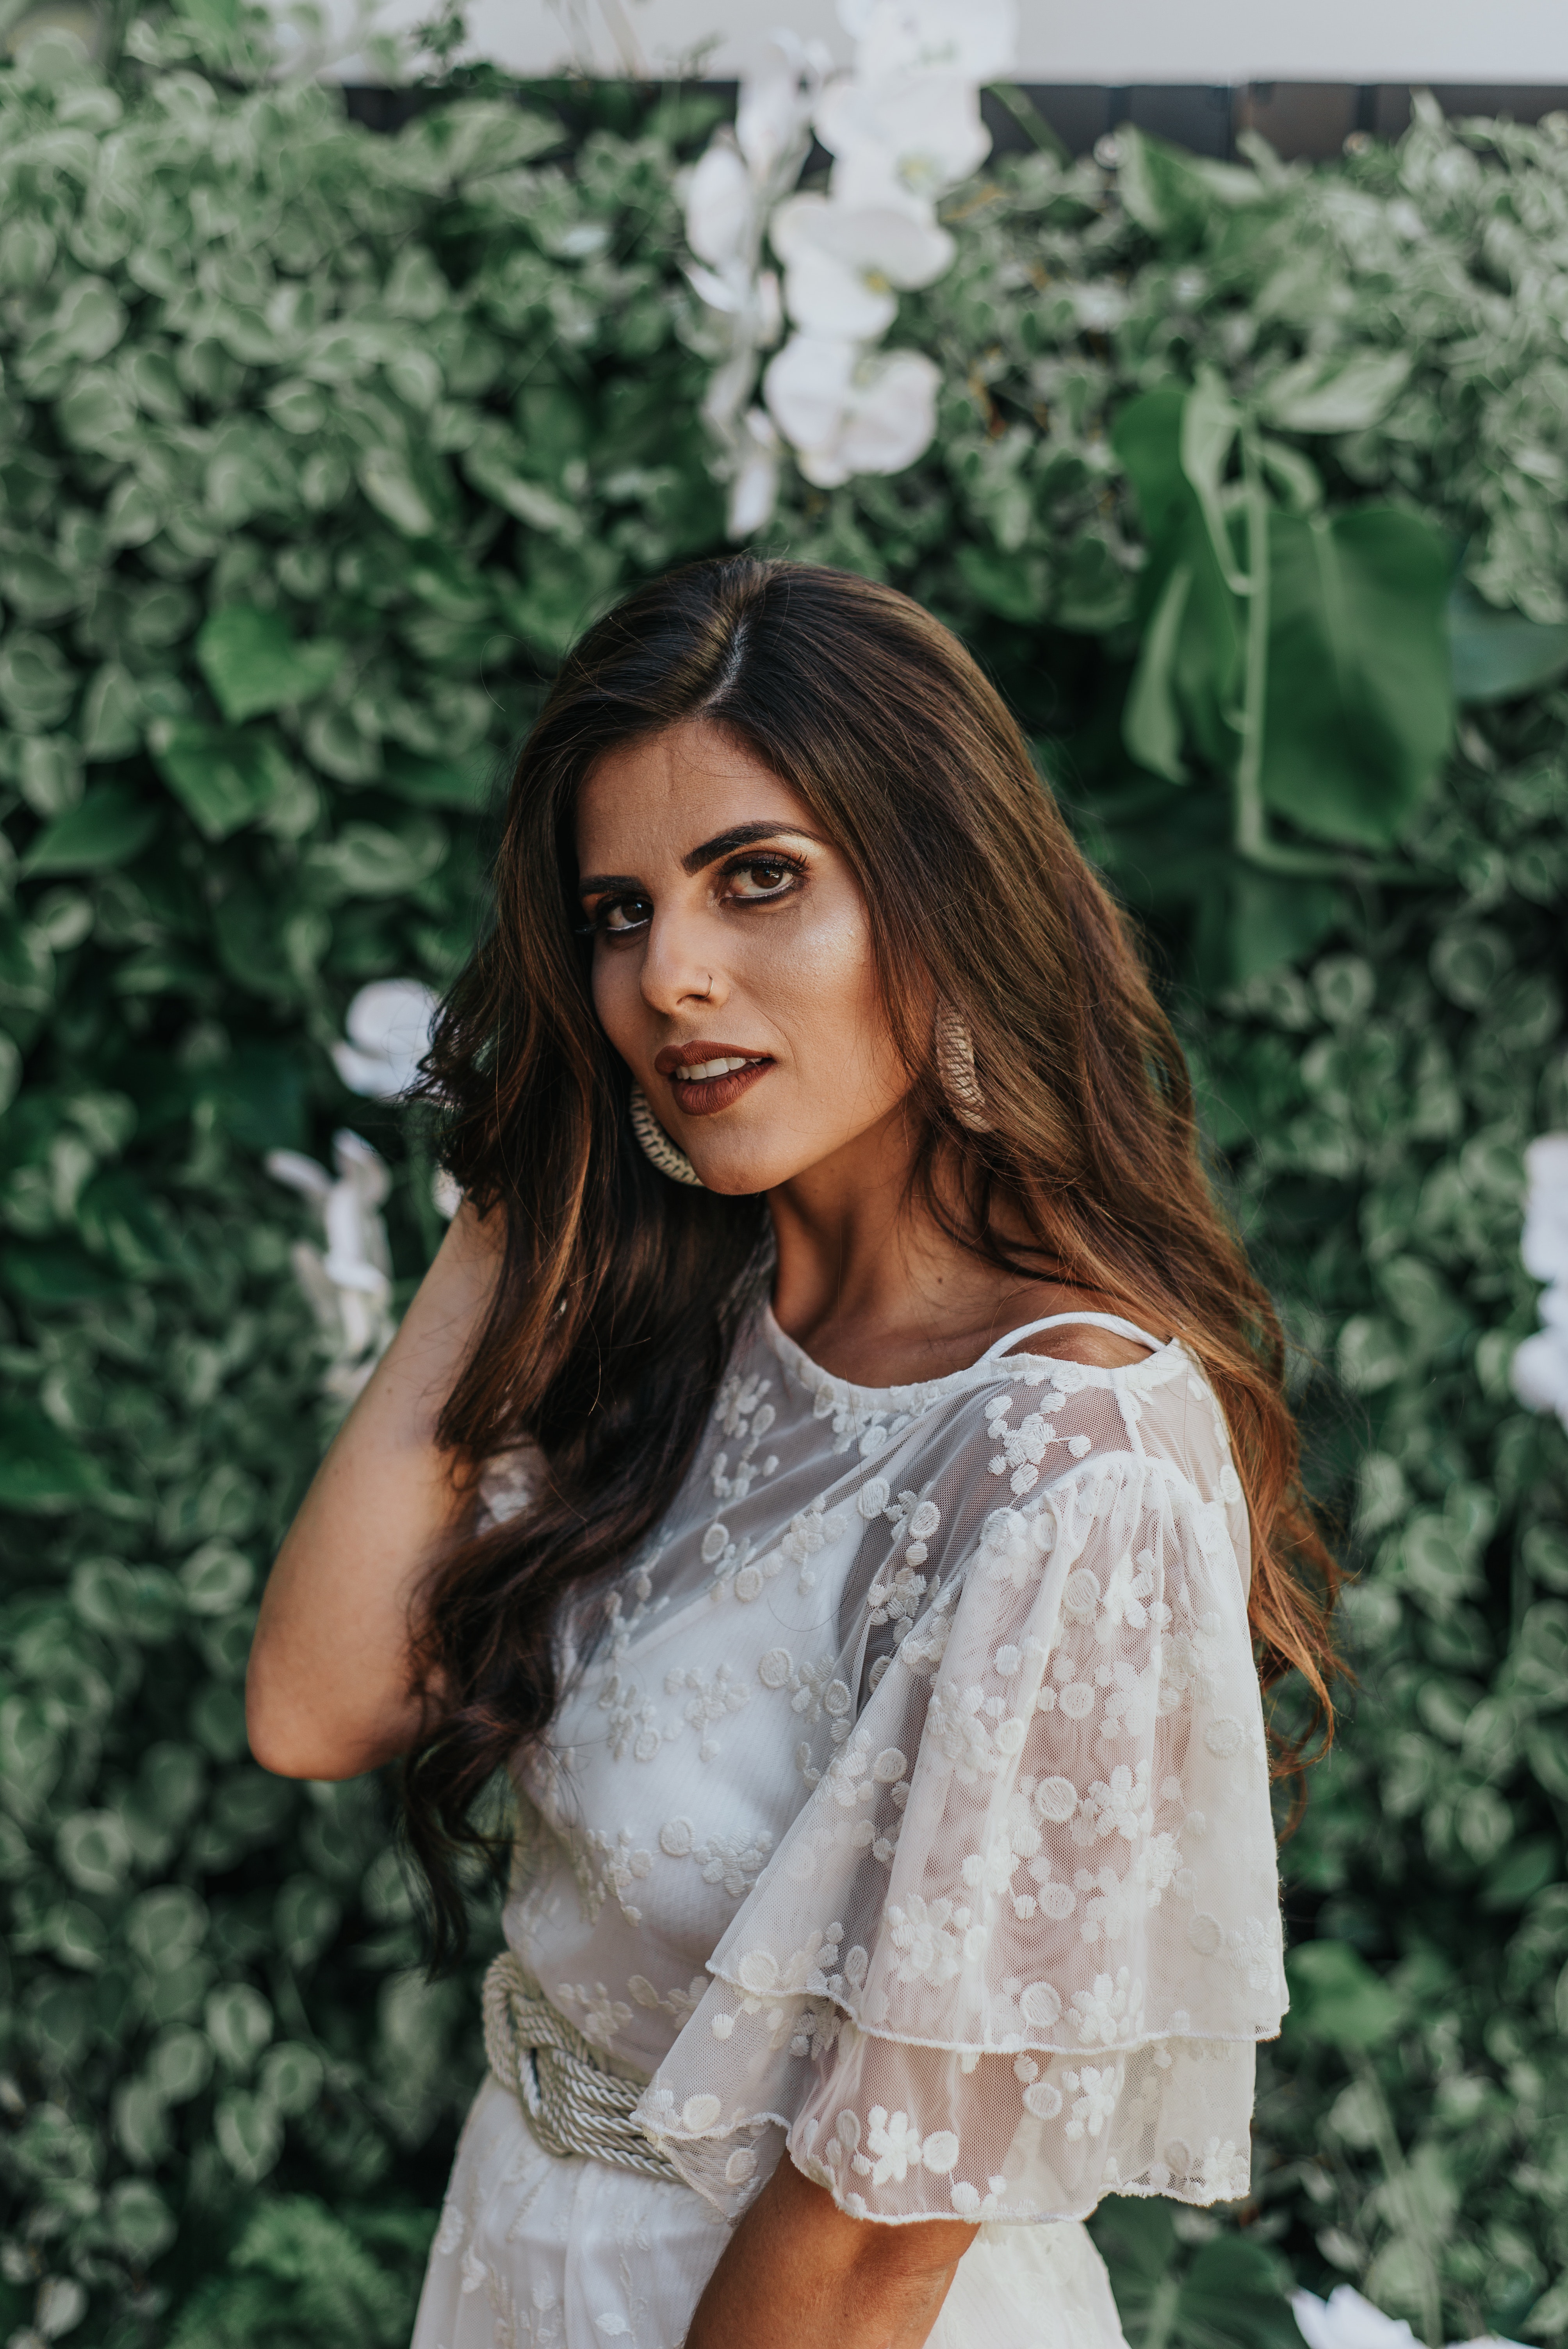
hair, white, photograph, lady, clothing, beauty, long hair, skin, shoulder, hairstyle, photo shoot, dress, fashion, model, lip, pink, brown hair, eye, photography, smile, blond, spring, lace, summer, black hair, textile, portrait photography, fashion model, portrait, fashion accessory, happy, street fashion, style, flower, fashion design